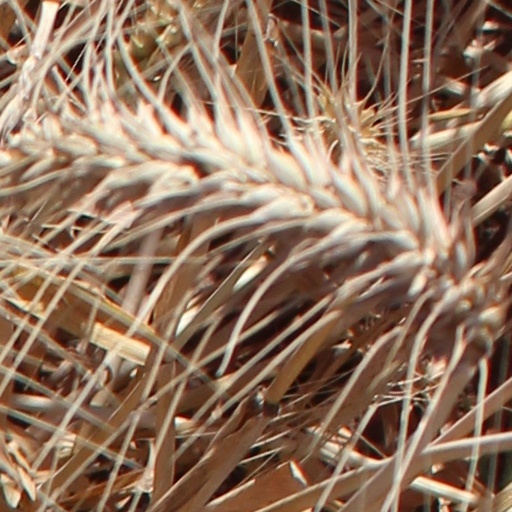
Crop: wheat